Cultural Education Center

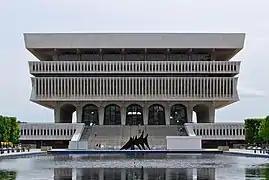

The Cultural Education Center is on the south side of the Empire State Plaza in Albany, New York. Located on Madison Avenue, it faces northward towards the New York State Capitol building. Construction of the building, which was designed in the New Formalist style, was completed in 1978.